USS Missouri (BB-63)

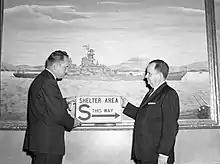
Civil Defense shelter sign held by Missouri Governor John Dalton (right) in 1963 beside "Missouri" painting in Tokyo Bay on 4 July 1945, by William A. Knox

In 1950, the Korean War started, prompting the United States to intervene on behalf of the United Nations (UN). President Truman ordered US forces stationed in Japan into South Korea. Truman also sent US-based troops, tanks, fighter and bomber aircraft, and a strong naval force to Korea to support the Republic of Korea. As part of the naval mobilization "Missouri" was transferred to the Pacific Fleet and dispatched from Norfolk on 19 August to support UN forces on the Korean peninsula. Due to the urgency of her mission Duke took the battleship directly through a hurricane off the coast of North Carolina on 20 August that blew her helicopters off the stern and damaged her enough that she required nearly a week's worth of repairs once she reached Pearl Harbor.